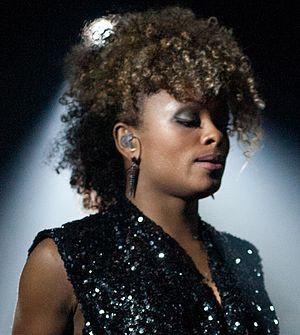
fleur east performing with dj fresh
Fleur East, ou simplement Fleur, née le 29 octobre 1987 à Walthamstow, dans la banlieue de Londres, est une chanteuse anglaise ayant terminé finaliste de la onzième saison du télé-crochet britannique The X Factor.